Van vilayet

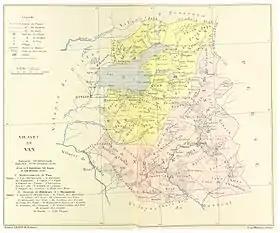
The Van Vilayet in 1892

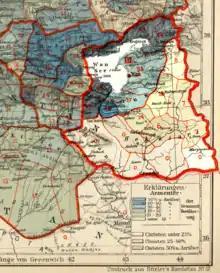
Armenian population of the Van province in 1896

At the beginning of the 20th century, Van Vilayet reportedly had an area of , while the preliminary results of the first Ottoman census of 1885 (published in 1908) gave the population as 376,297. The accuracy of the population figures ranges from "approximate" to "merely conjectural" depending on the region from which they were gathered.